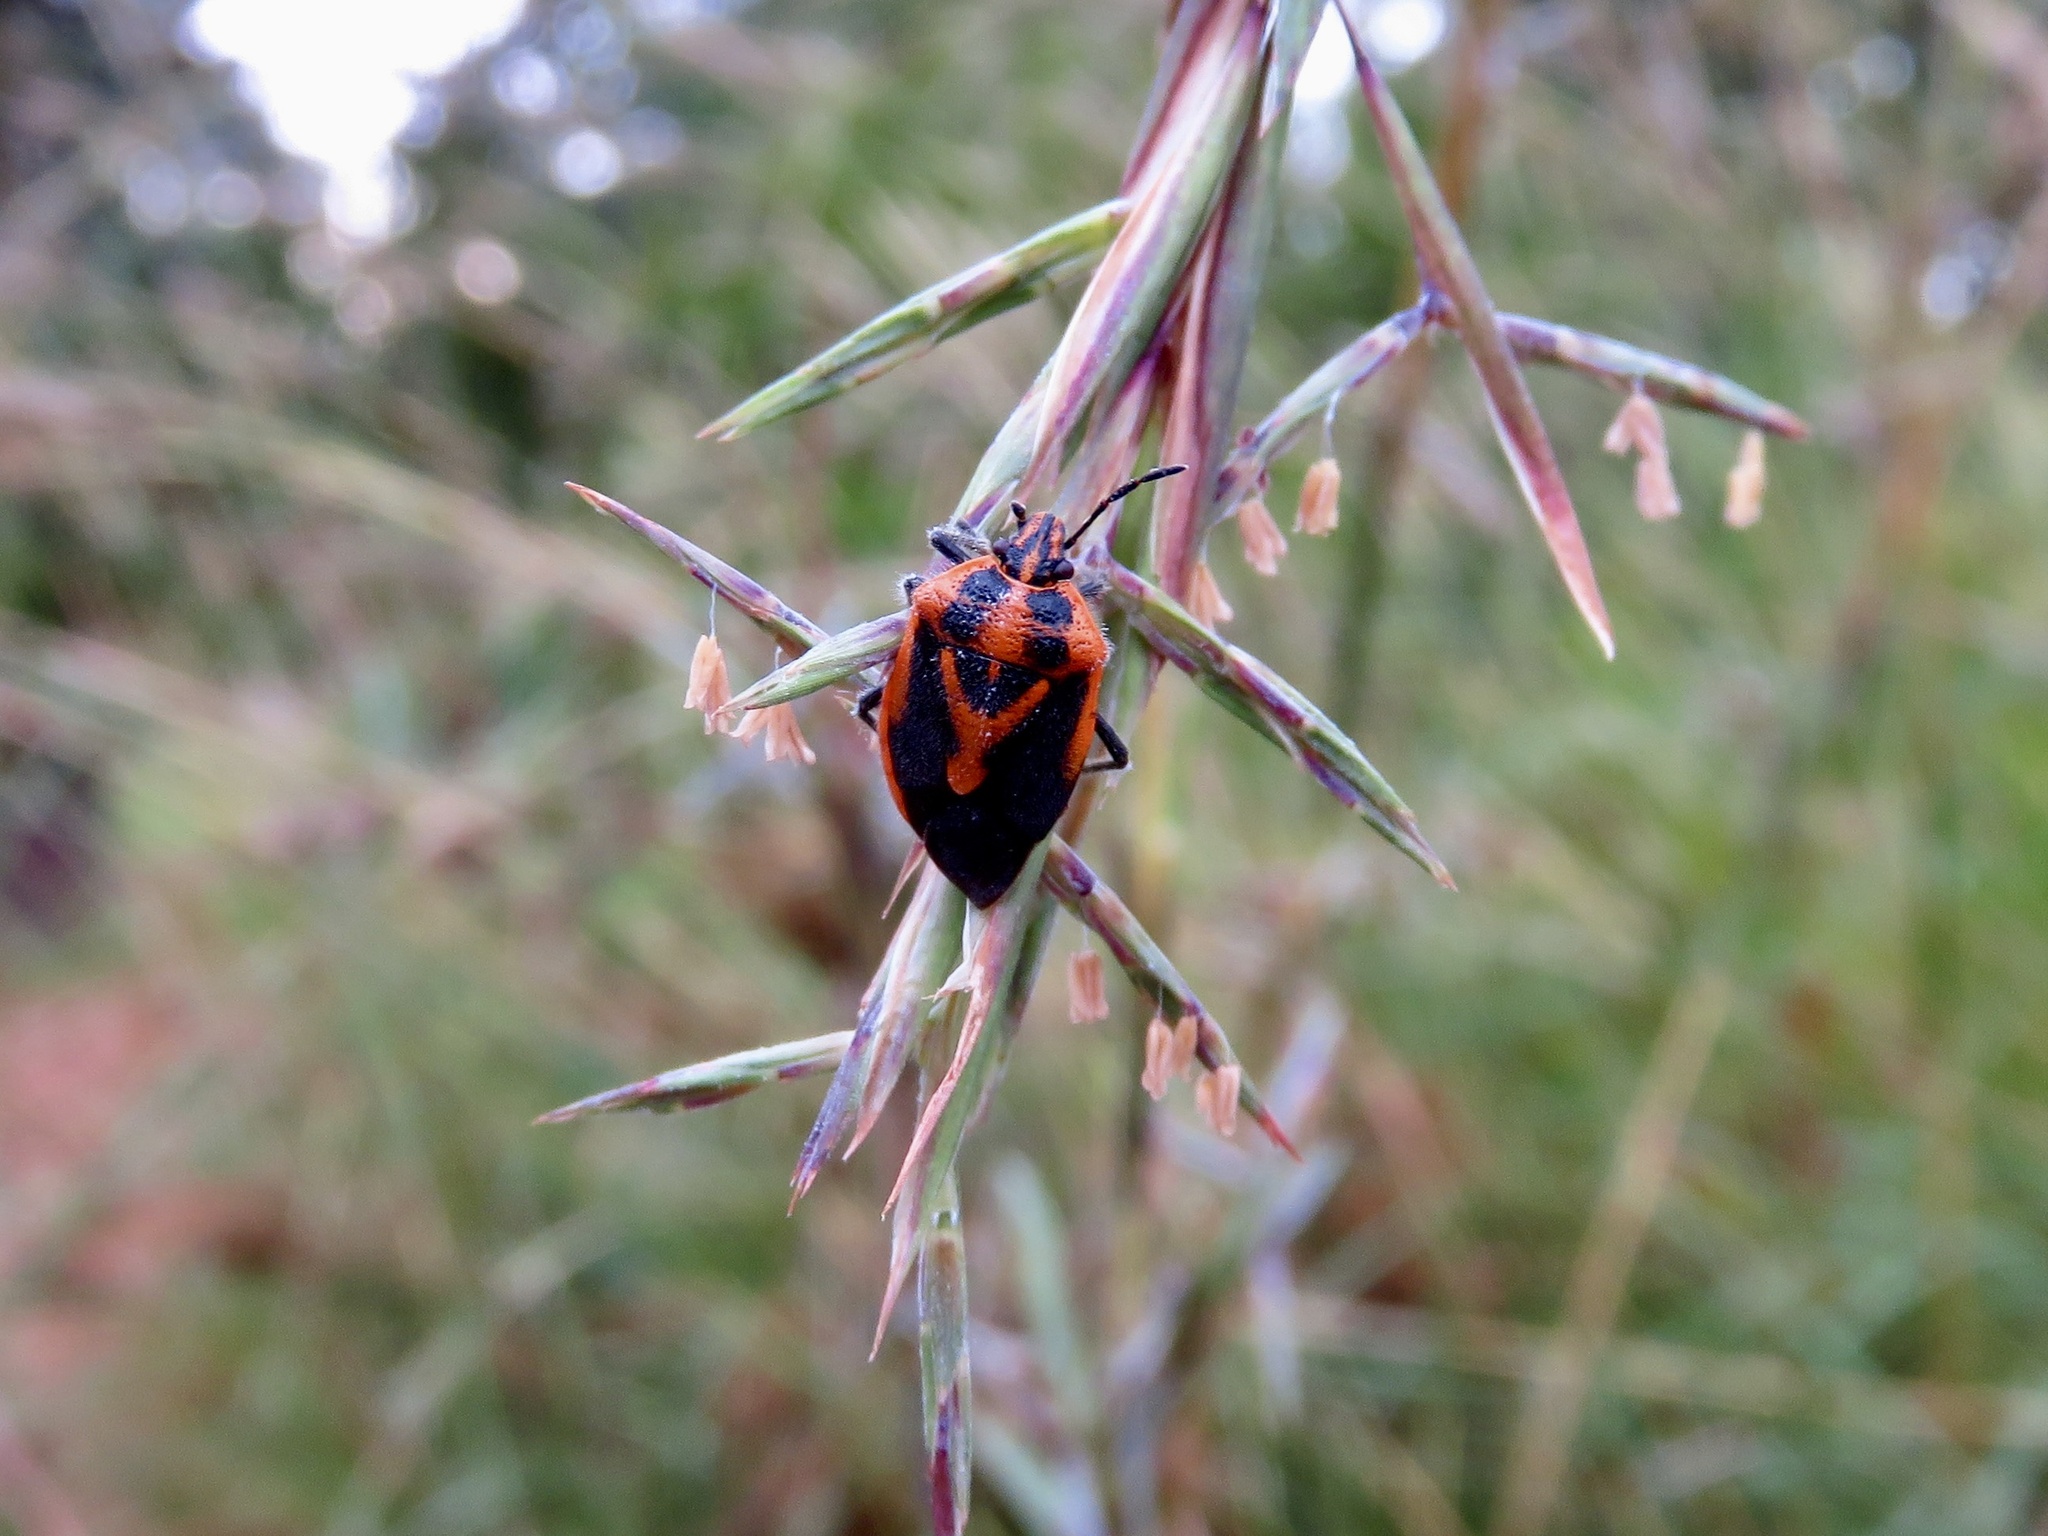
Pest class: stink_bug